Estado Novo (Portugal)

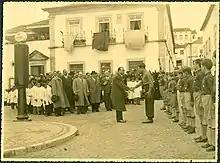
Children in Mocidade Portuguesa's uniform on the right, 1956

During the first three years of the Estado Novo, the then Ministry of Public Instruction, had a total of four different ministers.